South Florida Military College

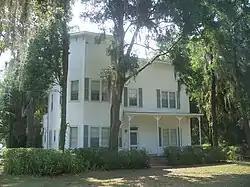

The South Florida Military and Educational Institute was established in 1895 by Evander M. Law in Bartow, Florida, United States, and is considered one of several predecessors of the University of Florida.